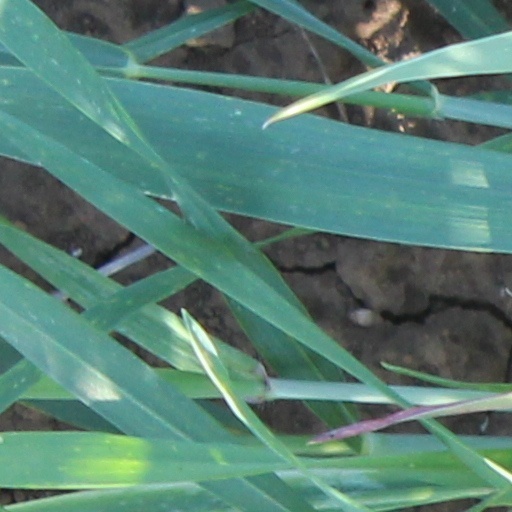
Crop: wheat